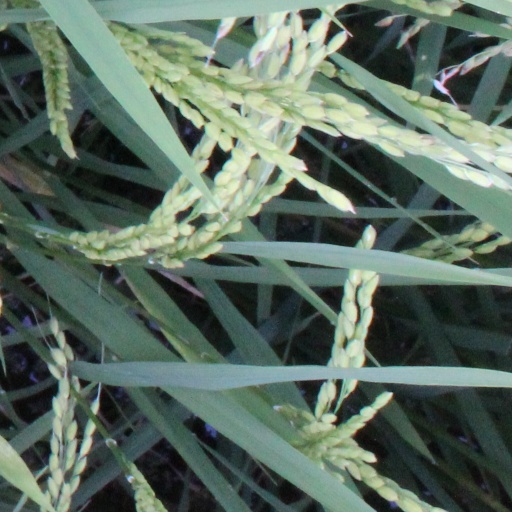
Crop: rice